Stardom Yokohama Dream Cinderella 2021

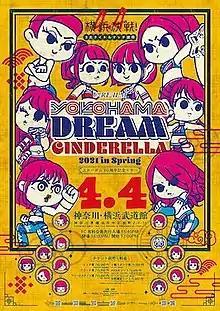
Promotional poster featuring animated representations of various Stardom wrestlers

was a professional wrestling event promoted by World Wonder Ring Stardom. It took place on April 4, 2021 in Yokohama, Japan, at the Yokohama Budokan with a limited attendance due in part to the ongoing COVID-19 pandemic at the time. The preshow was broadcast live on Stardom's YouTube channel.